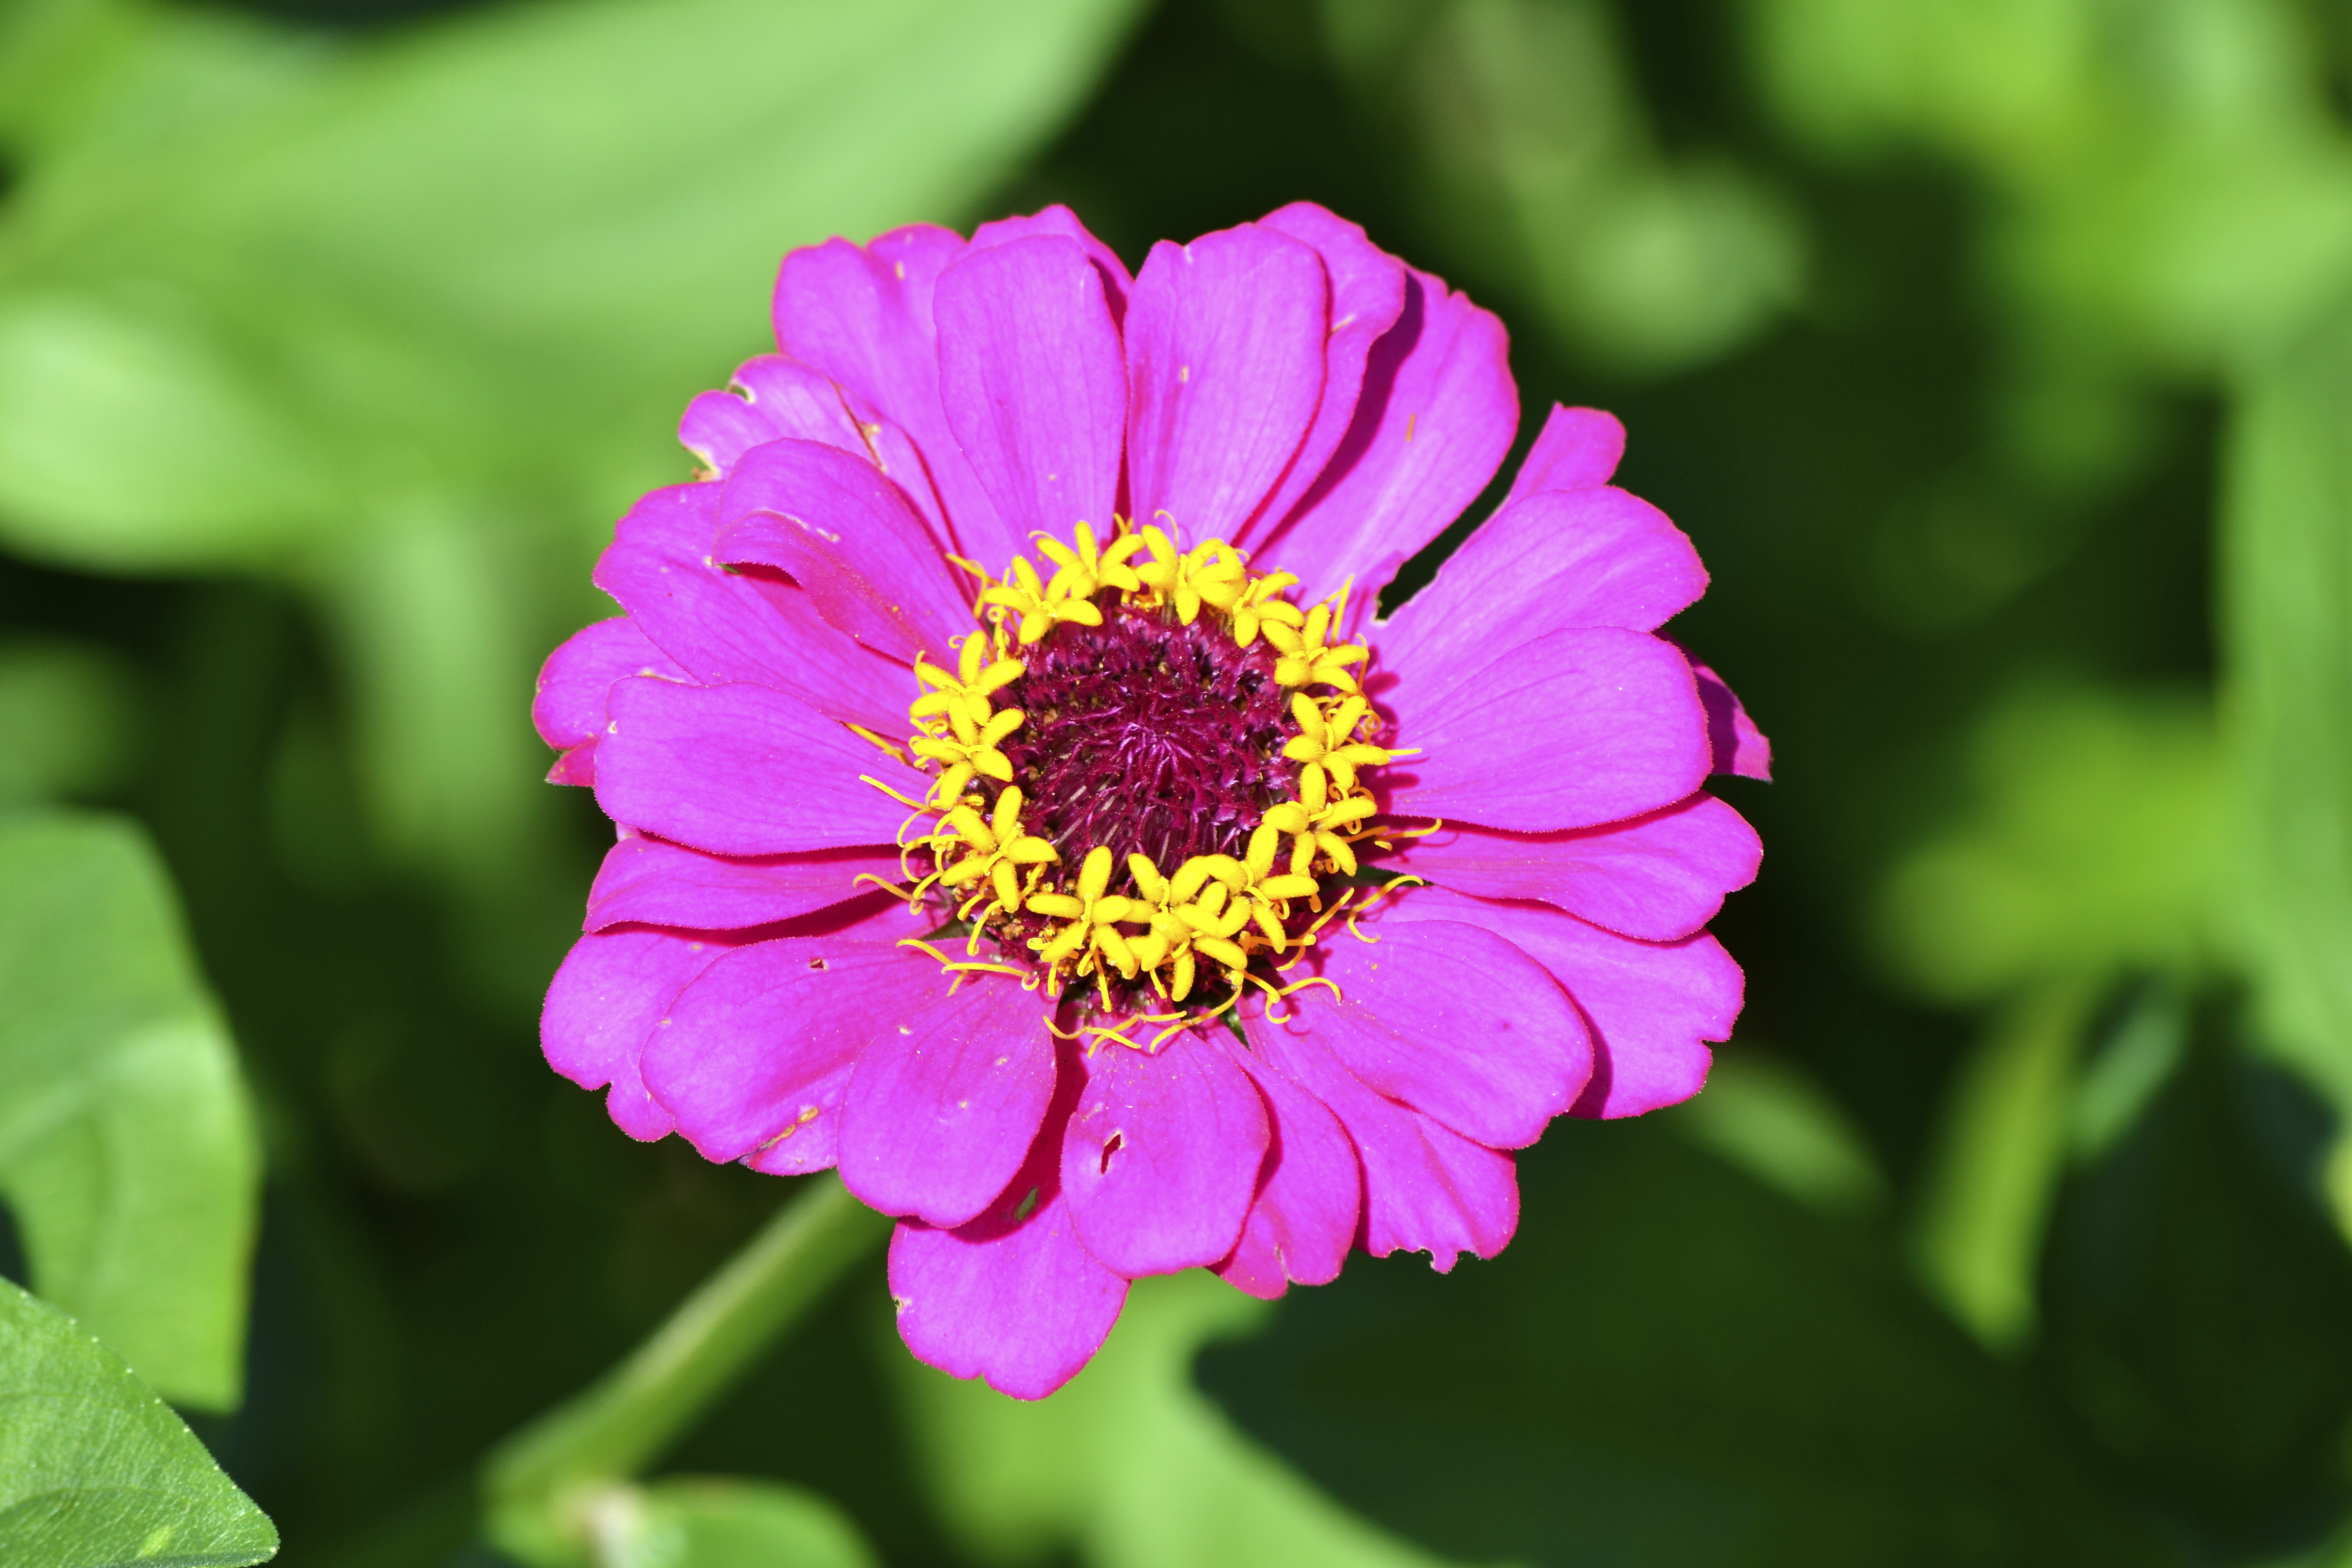
nature, flowers, flower, flowering plant, petal, plant, common zinnia, china aster, annual plant, pollen, daisy family, gerbera, wildflower, aster, zinnia